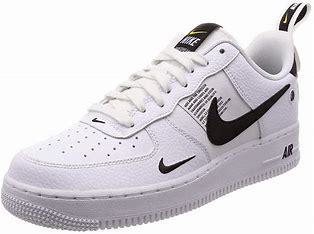
Brand: Nike
Model: Air Force 1 07